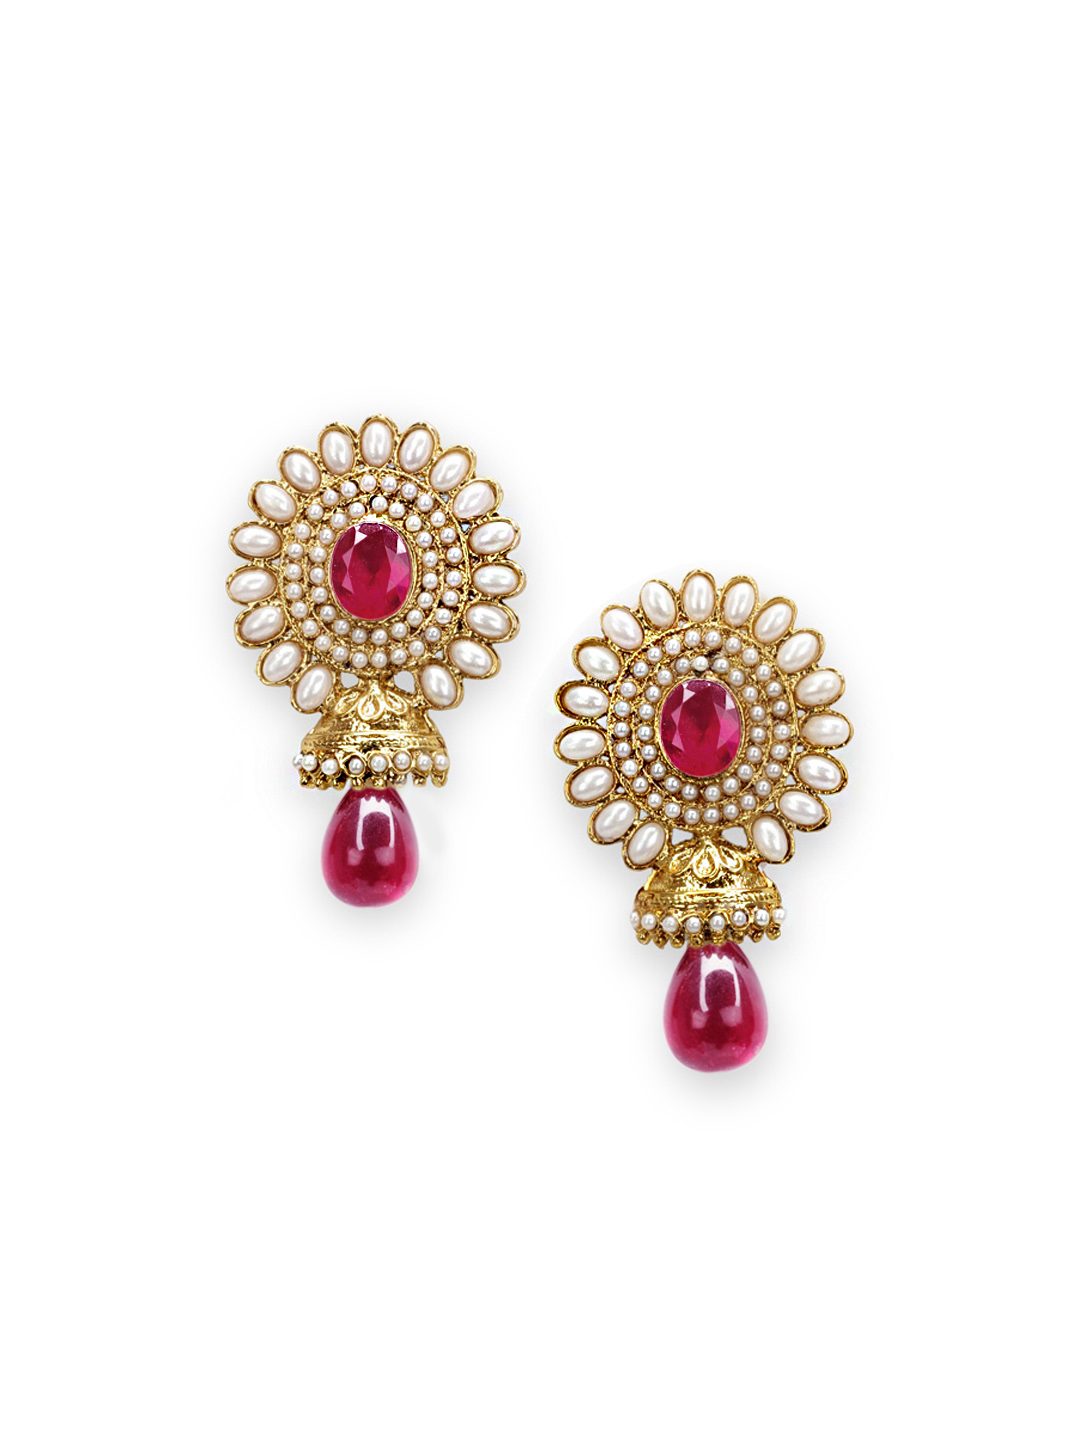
Royal Diadem Gold & Pink Earrings
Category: Accessories / Jewellery / Earrings
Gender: Women
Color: Gold
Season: Summer 2012
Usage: Ethnic